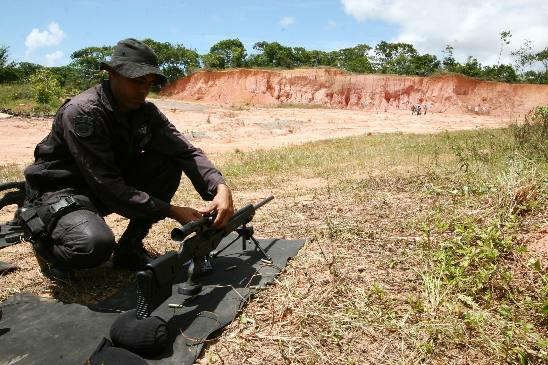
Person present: No